Harry Ford Sinclair

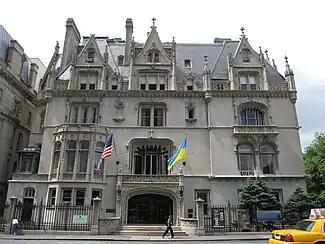
At one time, Sinclair owned this C. P. H. Gilbert designed mansion now known as the Harry F. Sinclair House, in New York City

Harry Sinclair's high-profile image as a reputable American business leader and sportsman came into question in April 1922 when "The Wall Street Journal" reported that, Albert B. Fall, the United States secretary of the interior, had granted an oil lease to Sinclair Oil without competitive bidding. The oil field lease was for government land in Wyoming that had been created as an emergency reserve for the United States Navy. What became known as the Teapot Dome scandal, ultimately led to a United States Senate establishing a Committee on Public Lands and Surveys to conduct hearings into the circumstances surrounding the government oil lease. The result was a finding of fraud and corruption which led to a number of civil lawsuits and criminal charges against Harry Sinclair and others. In 1927 the United States Supreme Court declared the Sinclair oil lease had been corruptly obtained and ordered it canceled.